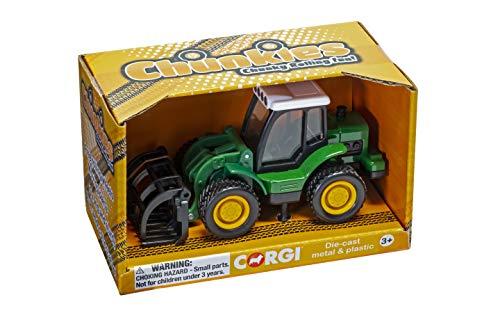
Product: Chunkies Die Cast Tractor with Claw Grapple for Farming or Road Contruction Green Toy Vehicle Ages 3 & Up CH041
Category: Toys & Games | Toy Figures & Playsets | Playsets & Vehicles | Vehicles
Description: Chunkies are die cast and plastic collectible toys These strong and indestructible vehicles come in police, fire, military, construction, farming, safari, and many more themes.
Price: $8.99
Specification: ProductDimensions:6x4x4inches|ItemWeight:5.9ounces|ShippingWeight:5.9ounces(Viewshippingratesandpolicies)|ASIN:B07P91MSMH|Itemmodelnumber:CH041|Manufacturerrecommendedage:3yearsandup